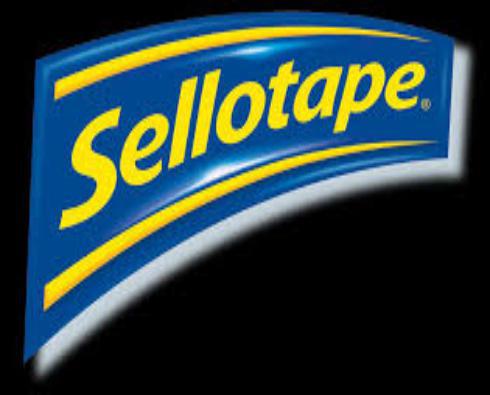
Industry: Necessities